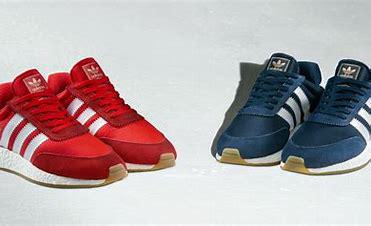
Brand: Adidas
Model: Iniki Runner